Castle of Clavijo

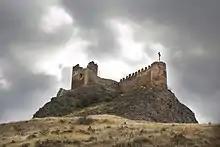
View of the castle of Clavijo

The Castle of Clavijo, one of the most famous in the area of La Rioja, Spain, is located on top of an imposing rock, dominating the surrounding land in the municipality of the same name in La Rioja, from the capital, Logroño.